Susie Bootja Bootja Napaltjarri

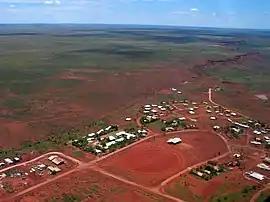
Balgo, Western Australia, where Susie Bootja Bootja lived and worked

Contemporary Indigenous art of the western desert began when Indigenous men at Papunya began painting in 1971, assisted by teacher Geoffrey Bardon. Their work, which used acrylic paints to create designs representing body painting and ground sculptures, rapidly spread across Indigenous communities of central Australia, particularly following the commencement of a government-sanctioned art program in central Australia in 1983. By the 1980s and 1990s, such work was being exhibited internationally. The first artists, including all of the founders of the Papunya Tula artists' company, had been men, and there was resistance amongst the Pintupi men of central Australia to women painting. However, there was also a desire amongst many of the women to participate, and in the 1990s large numbers of them began to create paintings. In the western desert communities such as Kintore, Yuendumu, Balgo, and on the outstations, people were beginning to create art works expressly for exhibition and sale. Art centres were important to this widespread creation of art works.